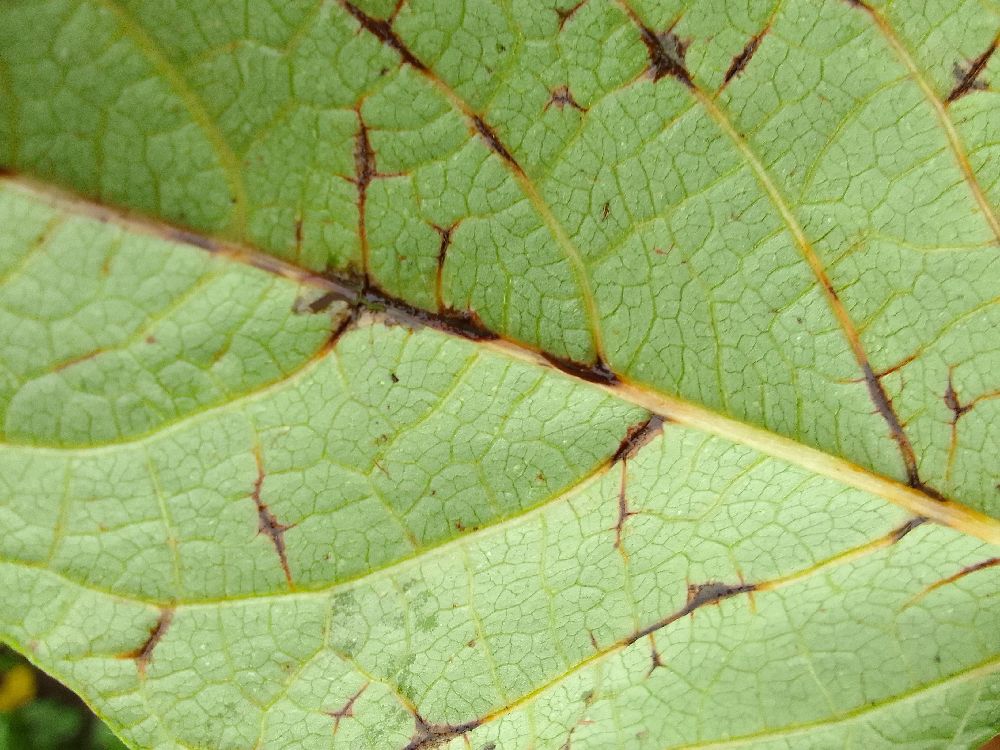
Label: anthracnose